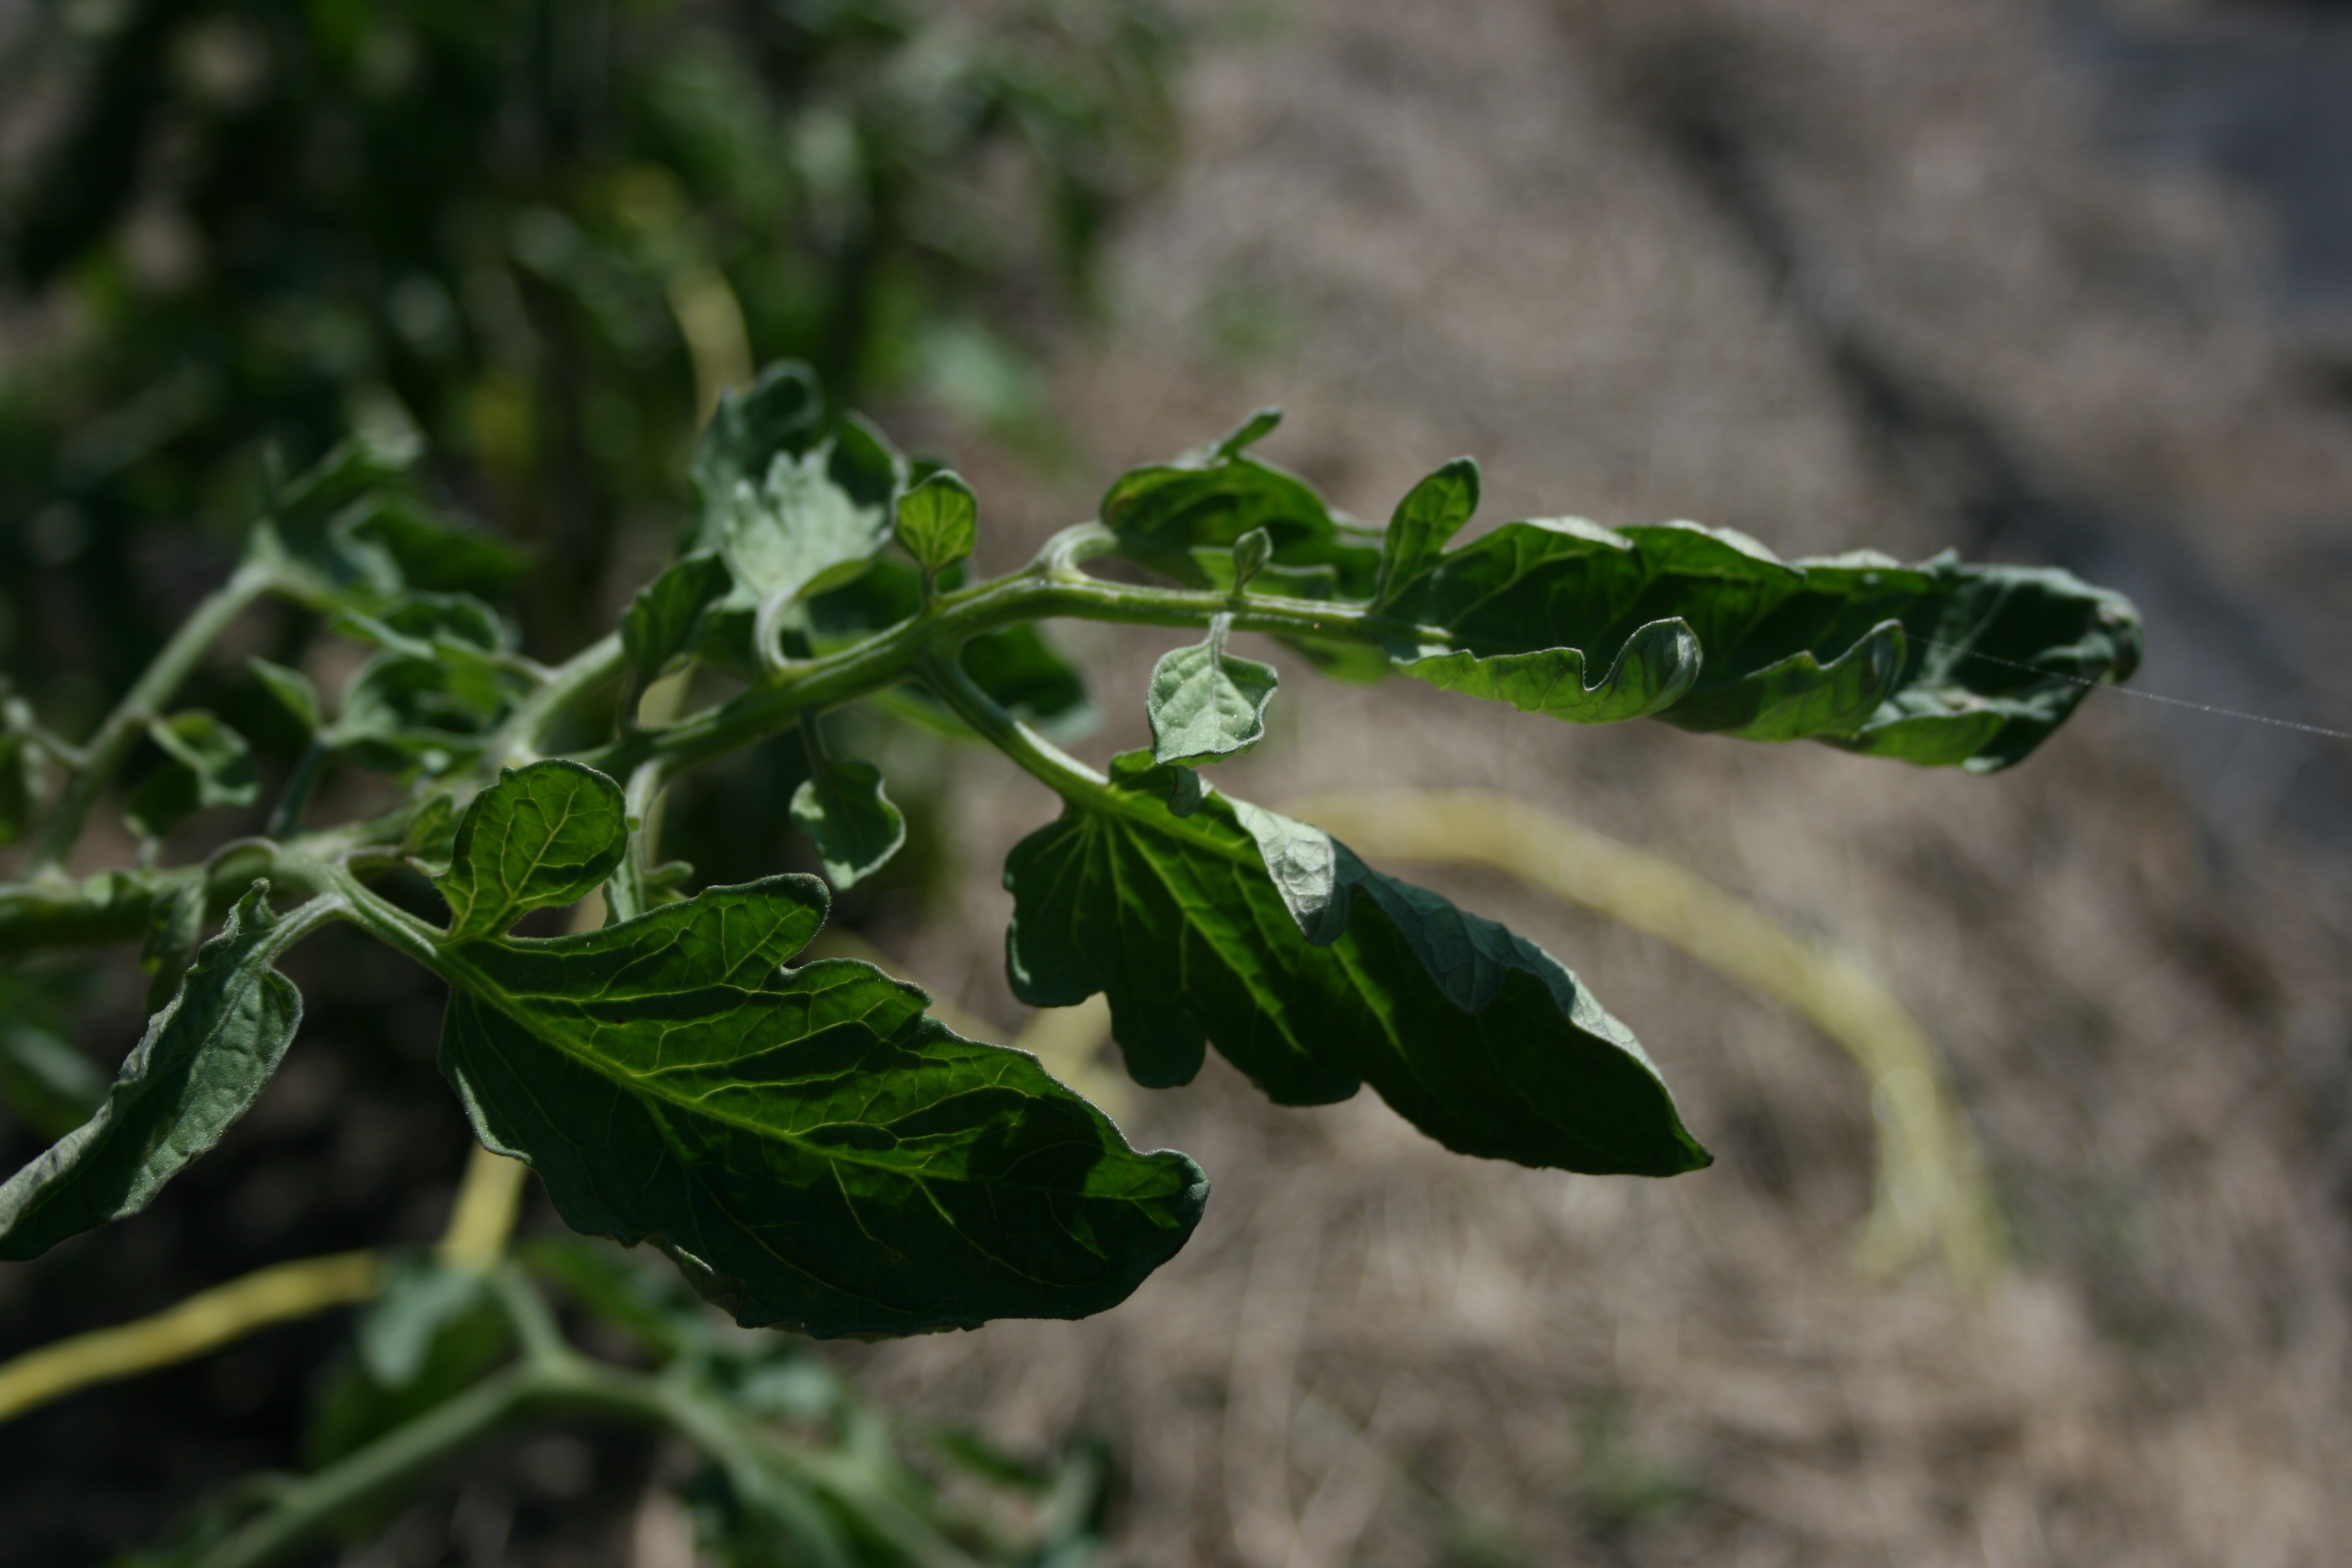
Labels: Tomato leaf, Tomato leaf, Tomato leaf